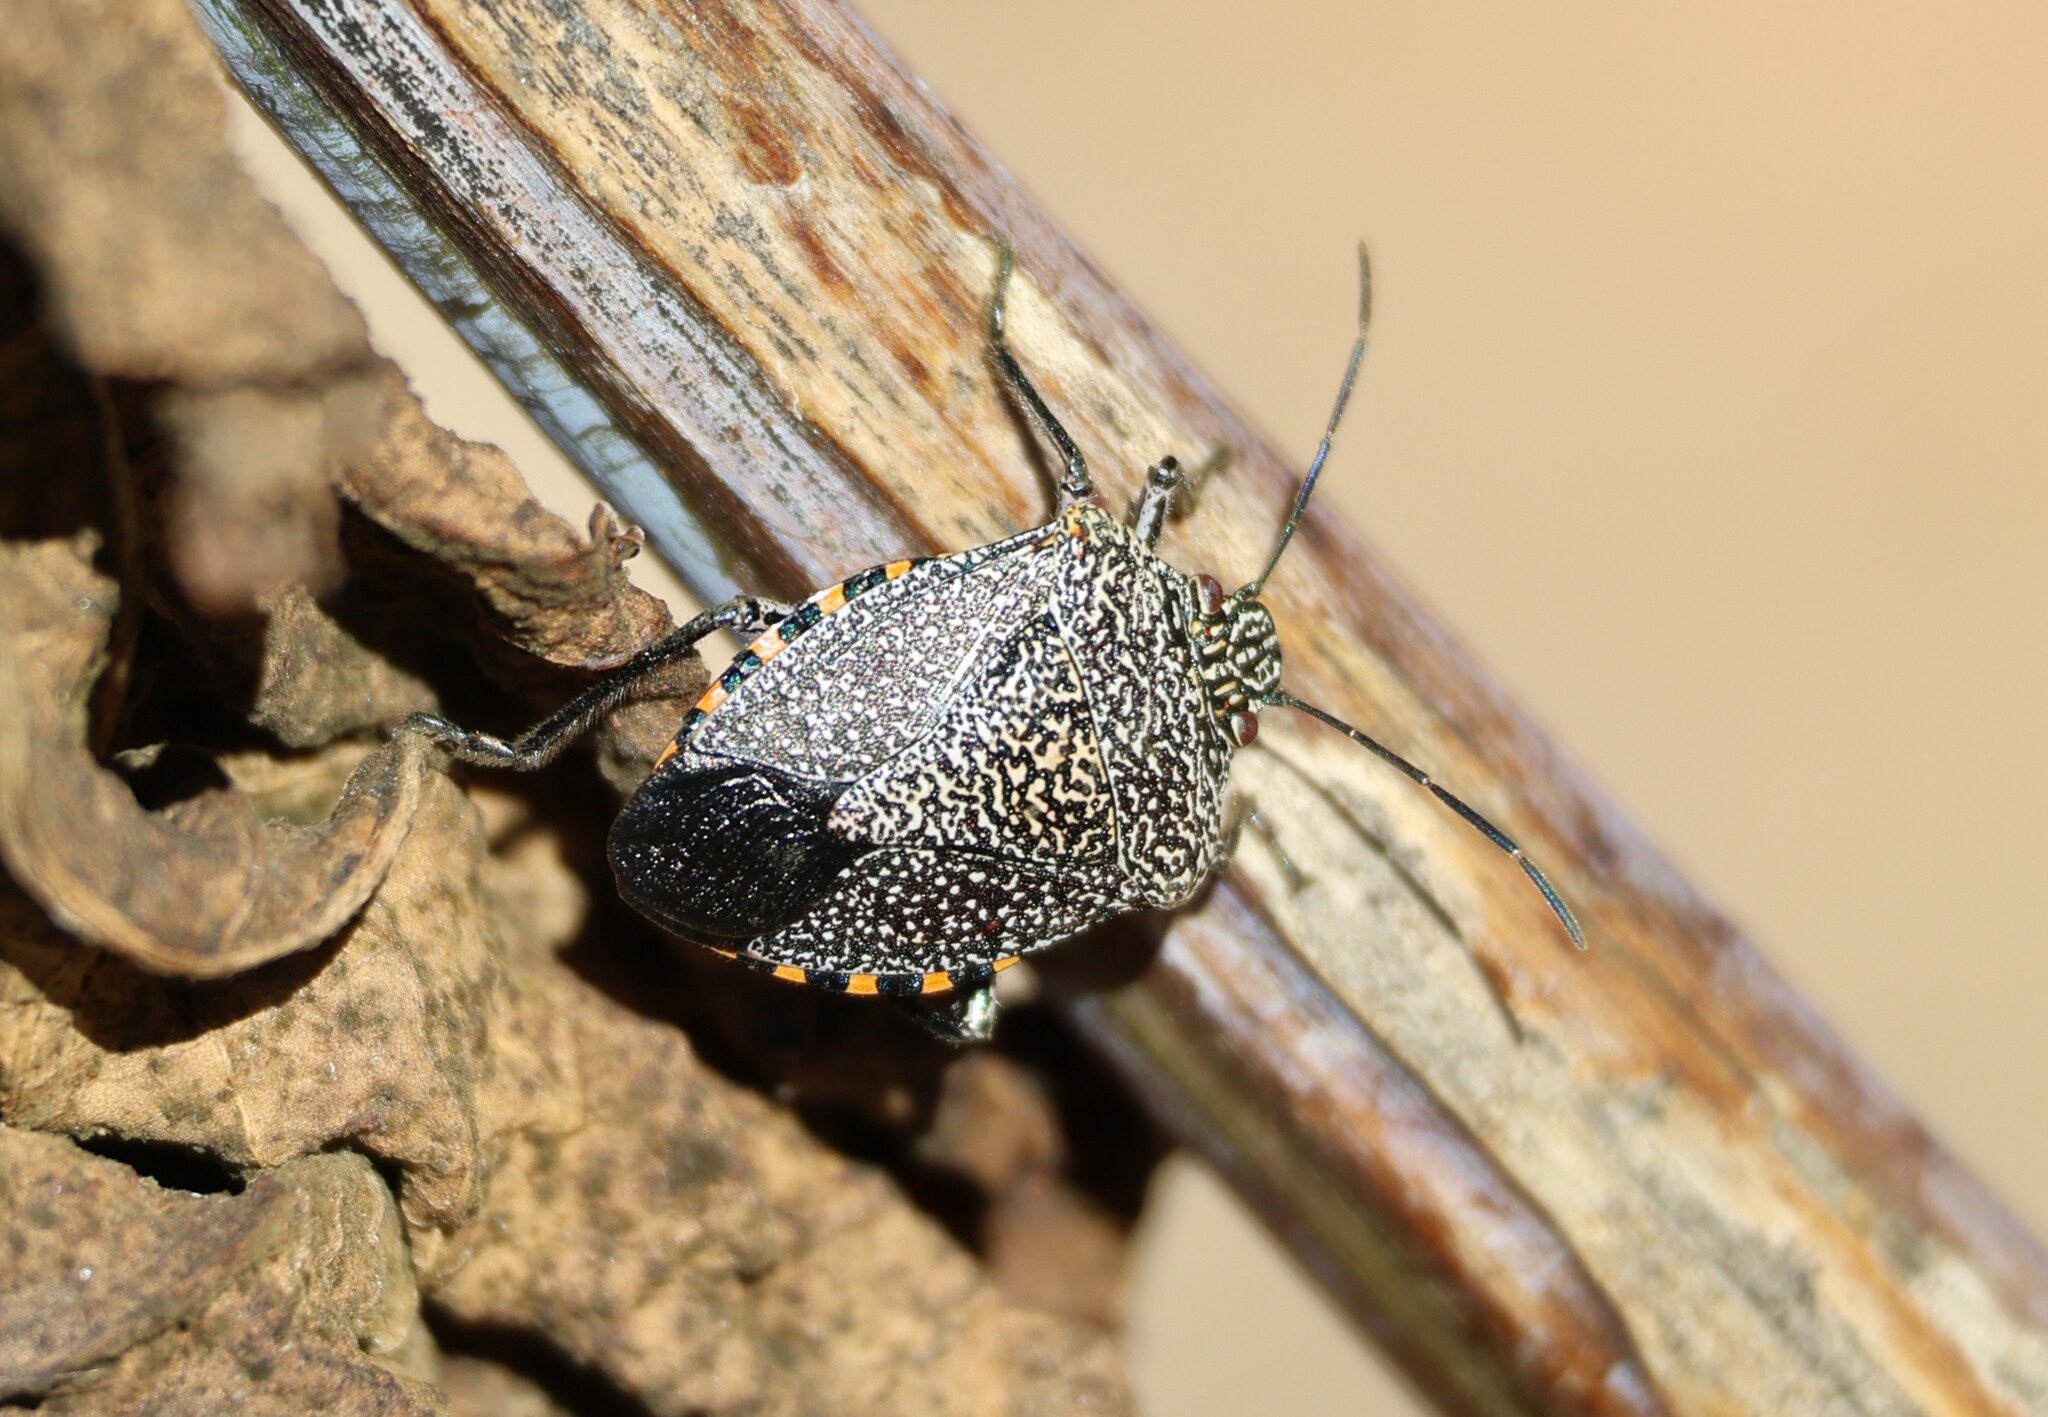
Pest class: stink_bug